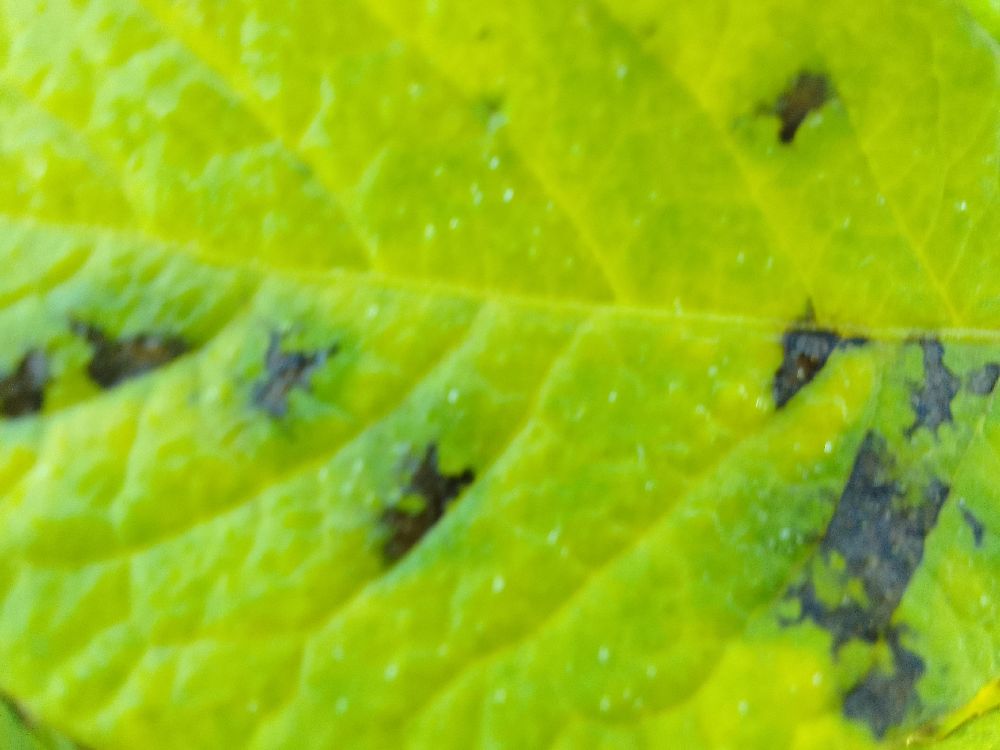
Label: Early blight